Antonio Triva

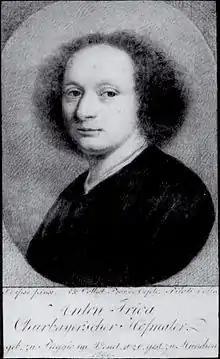
Portrait of Antonio Triva

Antonio Triva (1626 – circa 1669) was an Italian painter and engraver of the Baroque period.